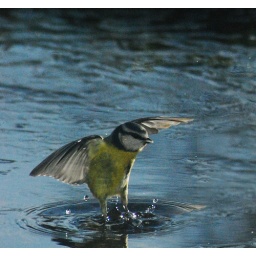
Blue tit in my pond quickly taken through my kitchen window